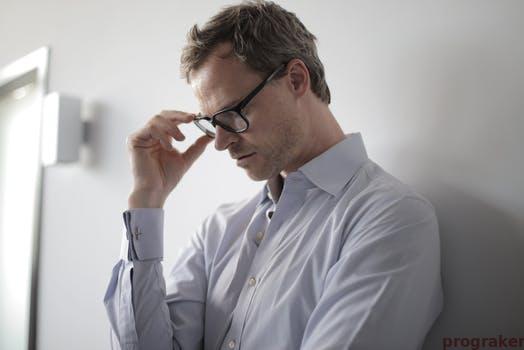
Label: Watermark